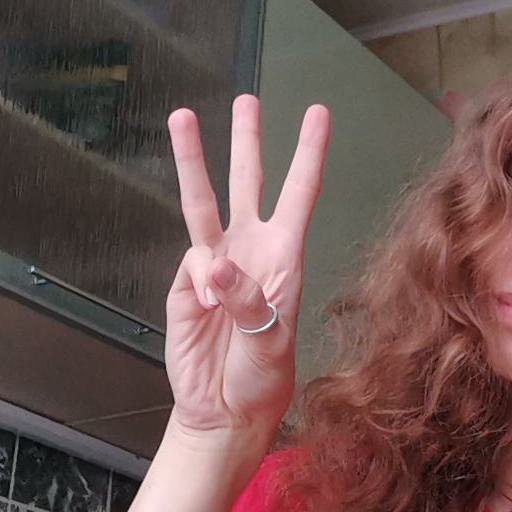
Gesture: three